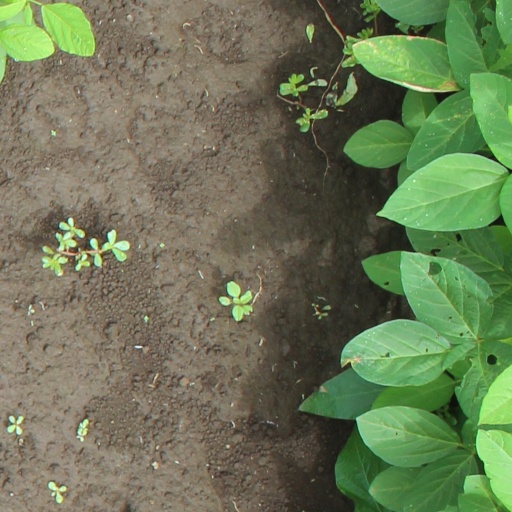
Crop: soybean